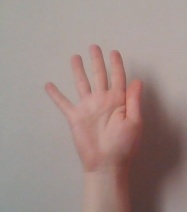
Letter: sheen